Eriku

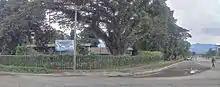
The International School of Lae, Cnr Bumbu & Houn Rd

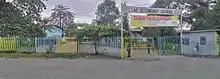
Lae Secondary (Provincial High) School, Bumbu Rd.

The International School of Lae (TISOL) is located on Portion 361, Bumbu Road at the intersection of Huon Road, Eriku.